Kagawa Prefectural Kikaku park

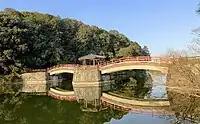
Kame-jima and Sakura-bashi in Kagawa prefectural Kikaku park.

, Kagawa prefectural park located in the Nagao-Myō Sanuki Kagawa Prefecture in Japan. Specified date prefectural park on June 1, 1949.